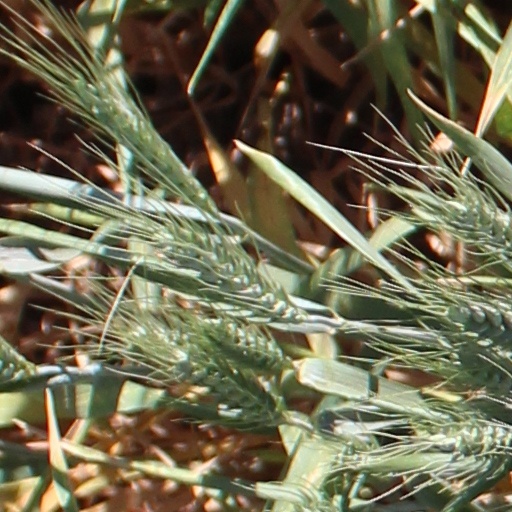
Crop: wheat